Argja Bóltfelag

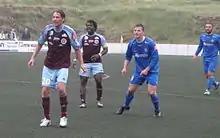
AB Argir in a match in Vodafonedeildin 2010 against FC Suðuroy.

Starting from 2006, the club has annually named its player of the year. Players still playing for the club are marked in bold: